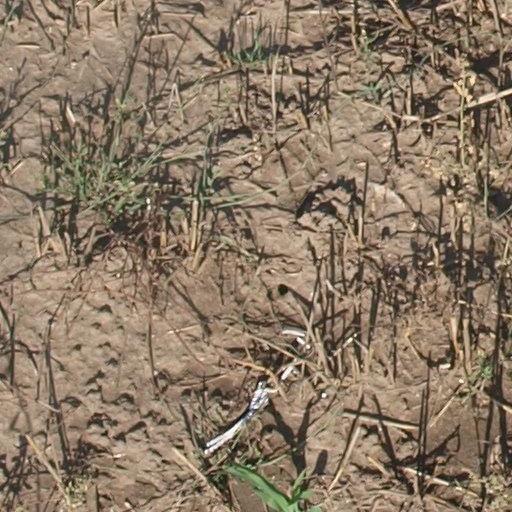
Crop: maize; corn